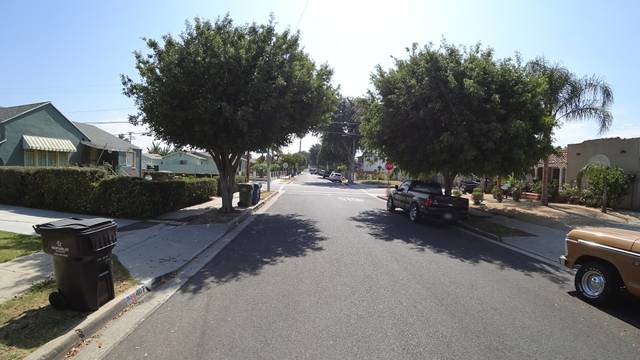
Region: Mexico
Coordinates: 33.977, -118.353